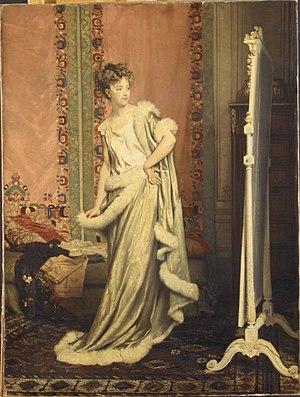
Pierre-Paul-Léon Glaize, dit Léon Glaize, né le 3 février 1842 à Paris et mort le 7 juillet 1931, est un peintre français.